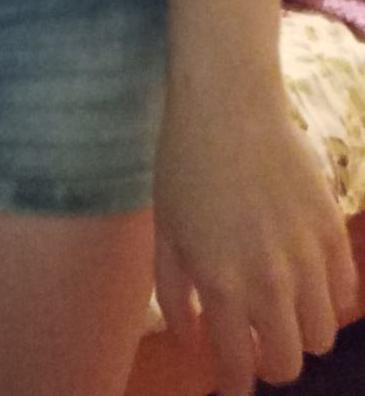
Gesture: no_gesture